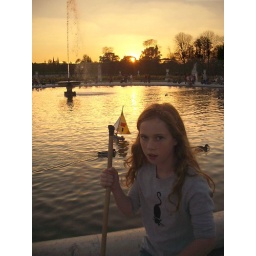
girl playing with boats in a fountain